Mr. Capone-E

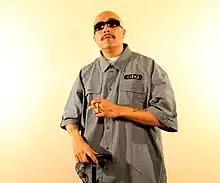
Mr. Capone-E in 2010

Fahd Azam (born April 27, 1976), known professionally as Mr. Capone-E, is an American rapper. He is the owner of the record label Hi-Power Entertainment.